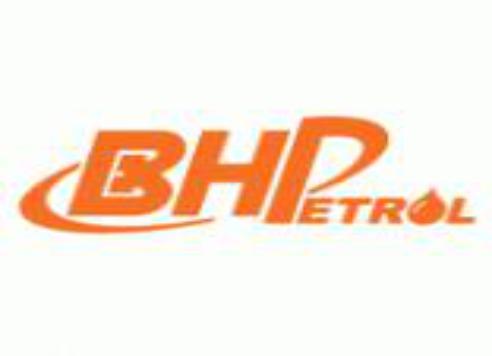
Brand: bhpetrol
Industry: Transportation